Gout

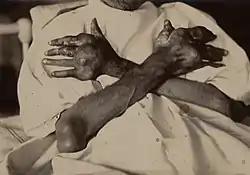
Arms and hands of a 50-year-old man, showing large tophi of sodium urate affecting the elbow, knuckles, and finger joints.

The crystallization of uric acid, often related to relatively high levels in the blood, is the underlying cause of gout. This can occur because of diet, genetic predisposition, or underexcretion of urate, the salts of uric acid. Underexcretion of uric acid by the kidney is the primary cause of hyperuricemia in about 90% of cases, while overproduction is the cause in less than 10%. About 10% of people with hyperuricemia develop gout at some point in their lifetimes. The risk, however, varies depending on the degree of hyperuricemia. When levels are between 415 and 530 μmol/L (7 and 8.9 mg/dL), the risk is 0.5% per year, while in those with a level greater than 535 μmol/L (9 mg/dL), the risk is 4.5% per year.